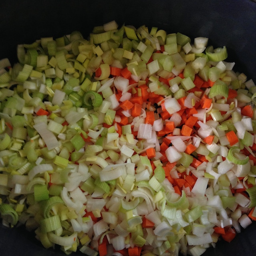
chopped vegetables ready to be made into a soup